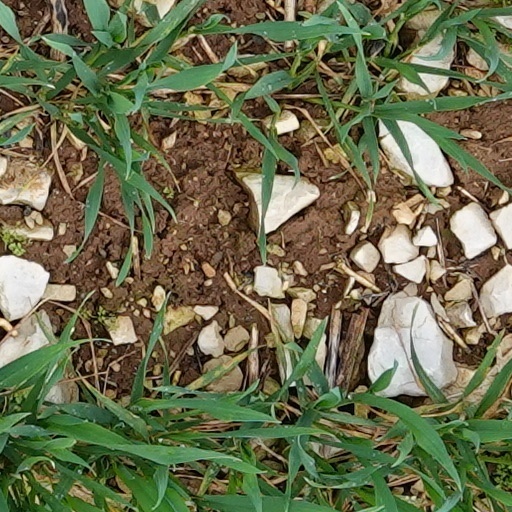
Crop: wheat